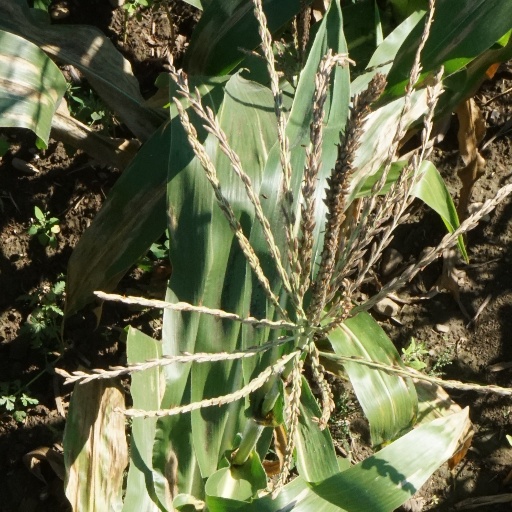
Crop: maize; corn